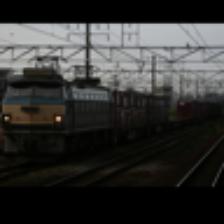
Label: NonHuman